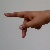
The image shows a hand gesture representing the letter 'P' in Indian Sign Language.